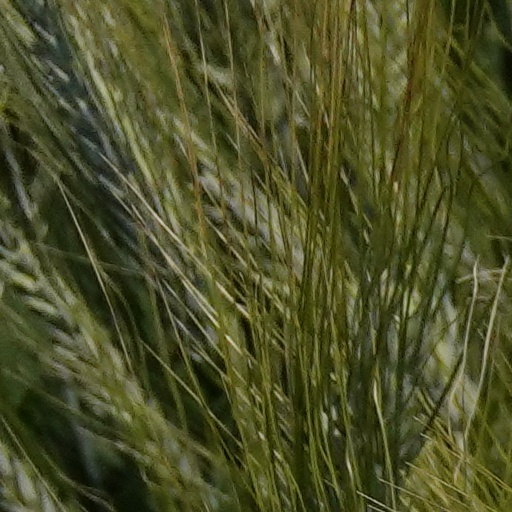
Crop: wheat